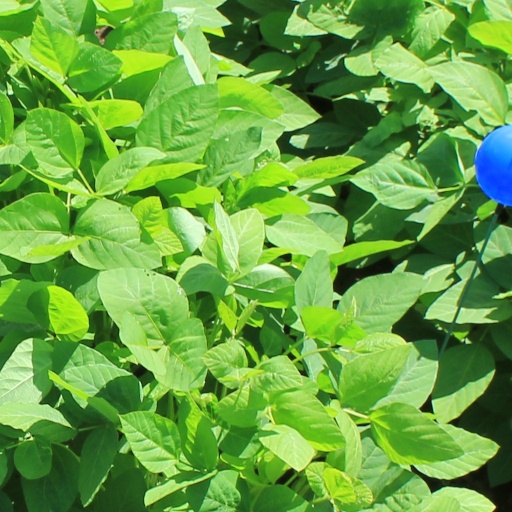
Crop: soybean